Khaled (musician)

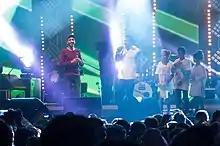
Khaled a la Coupole 2014 Algerie

Hosni Snoussi and Martin Meissonnier, who met at the Festival, convinced France's Minister of Culture Jack Lang that the export of rai from Algeria to France was in the French government's interest and together they organized the first rai festival in France at Bobigny in 1986. Cheb Khaled, who had been avoiding his mandatory military service, was able to perform at Bobigny only after Colonel Snoussi intervened with the Algerian military authorities to secure him a passport. Shortly thereafter, Snoussi arranged for Cheb Khaled to record in France, with funding from the Office Riadh el Feth. The album, Kutché, released in 1988, a collaboration between Khaled and the Algerian jazz musician Safy Boutella, expanded his reputation in France, where he soon settled.